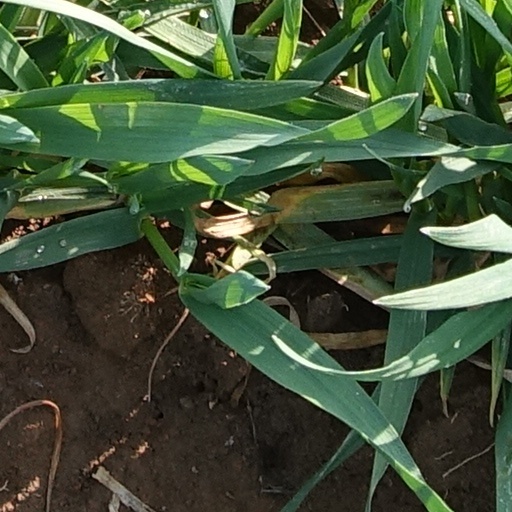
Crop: wheat